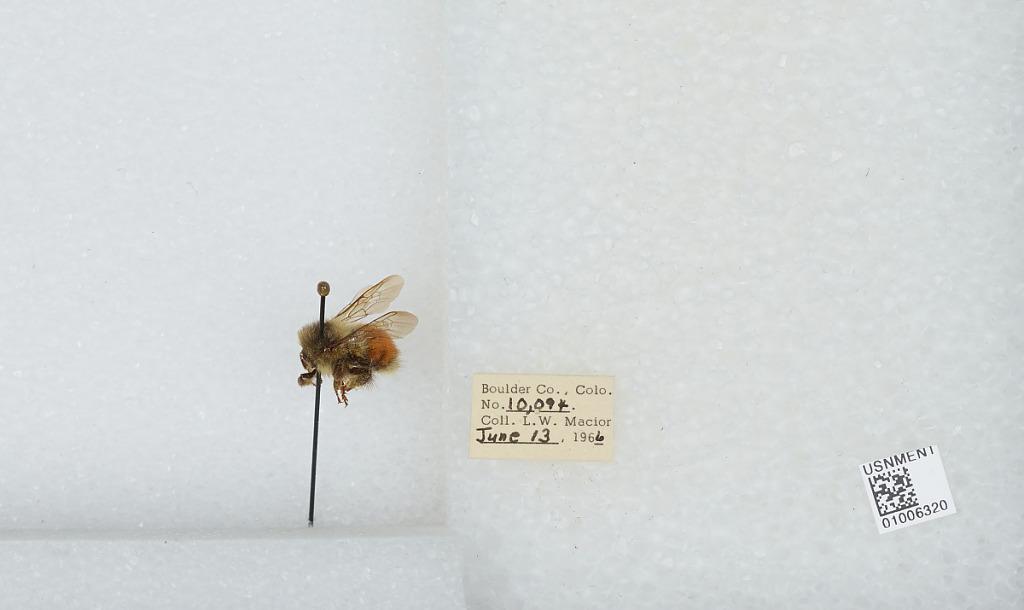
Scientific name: Bombus (Pyrobombus) melanopygus Nylander
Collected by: L. Macior
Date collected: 1966-6-13
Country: United States
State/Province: Colorado
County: Boulder
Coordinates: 40.015, -105.27